Buck McGovern

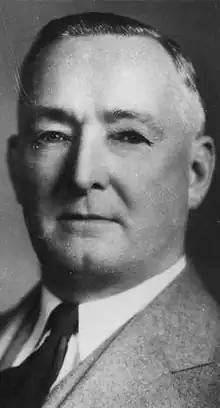
Buck McGovern,

Charles "Buck" McGovern (March 6, 1873 – August 29, 1962) was a Pennsylvania law enforcement officer, soldier, and politician best known for his role in the 1902 recapture of the condemned Biddle brothers after their escape from prison.